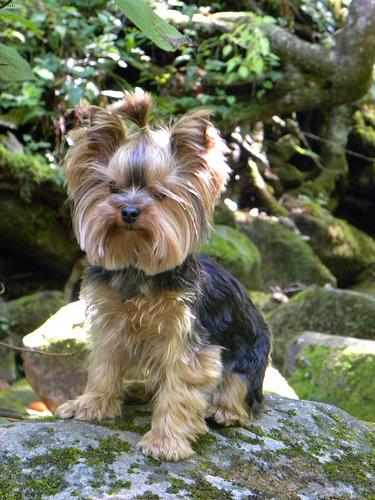
Breed: yorkshire terrier